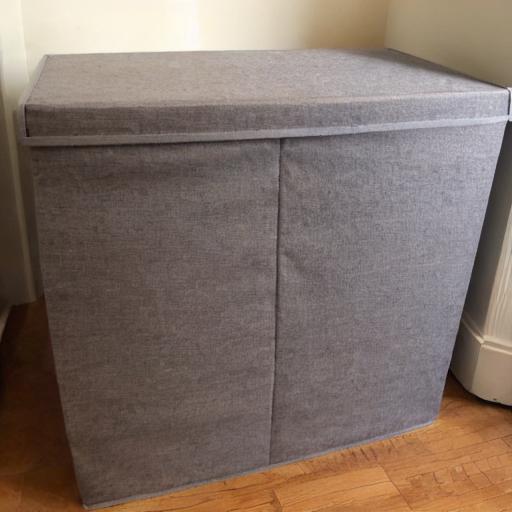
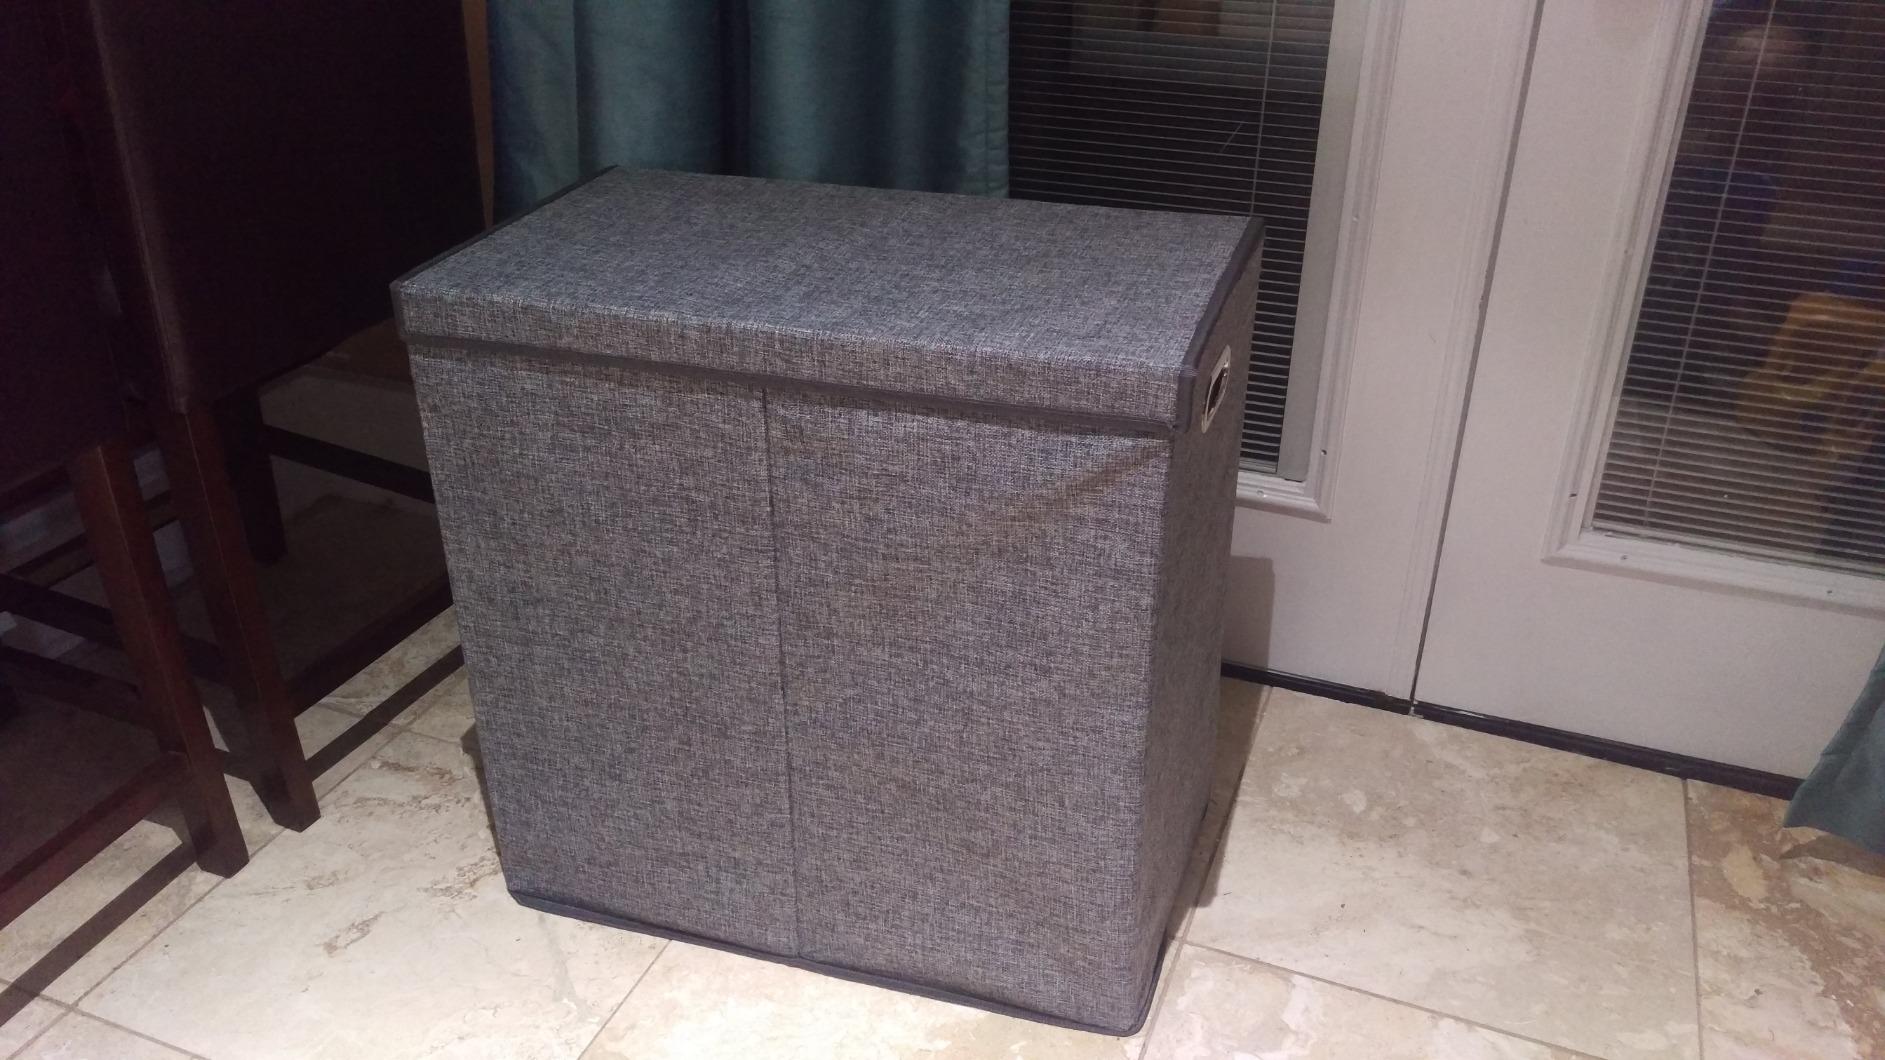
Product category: items_hamper
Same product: no